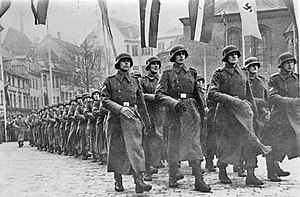
15. Waffen-Grenadier-Division der SS (lettische Nr. 1)
15. Waffen-Grenadier-Division der SS marcherer gennem Riga i anledning af 25-året for Letlands uafhængighed den 18. november 1943
15. Waffen-Grenadier-Division der SS (lettische Nr. 1) var en infanteridivision i Waffen-SS under 2. verdenskrig. Det var den første lettiske division, oprindeligt dannet i august 1942, inden søsterenheden – 19. Waffen-Grenadier-Division der SS.